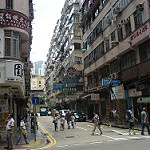
Scene: Outdoor